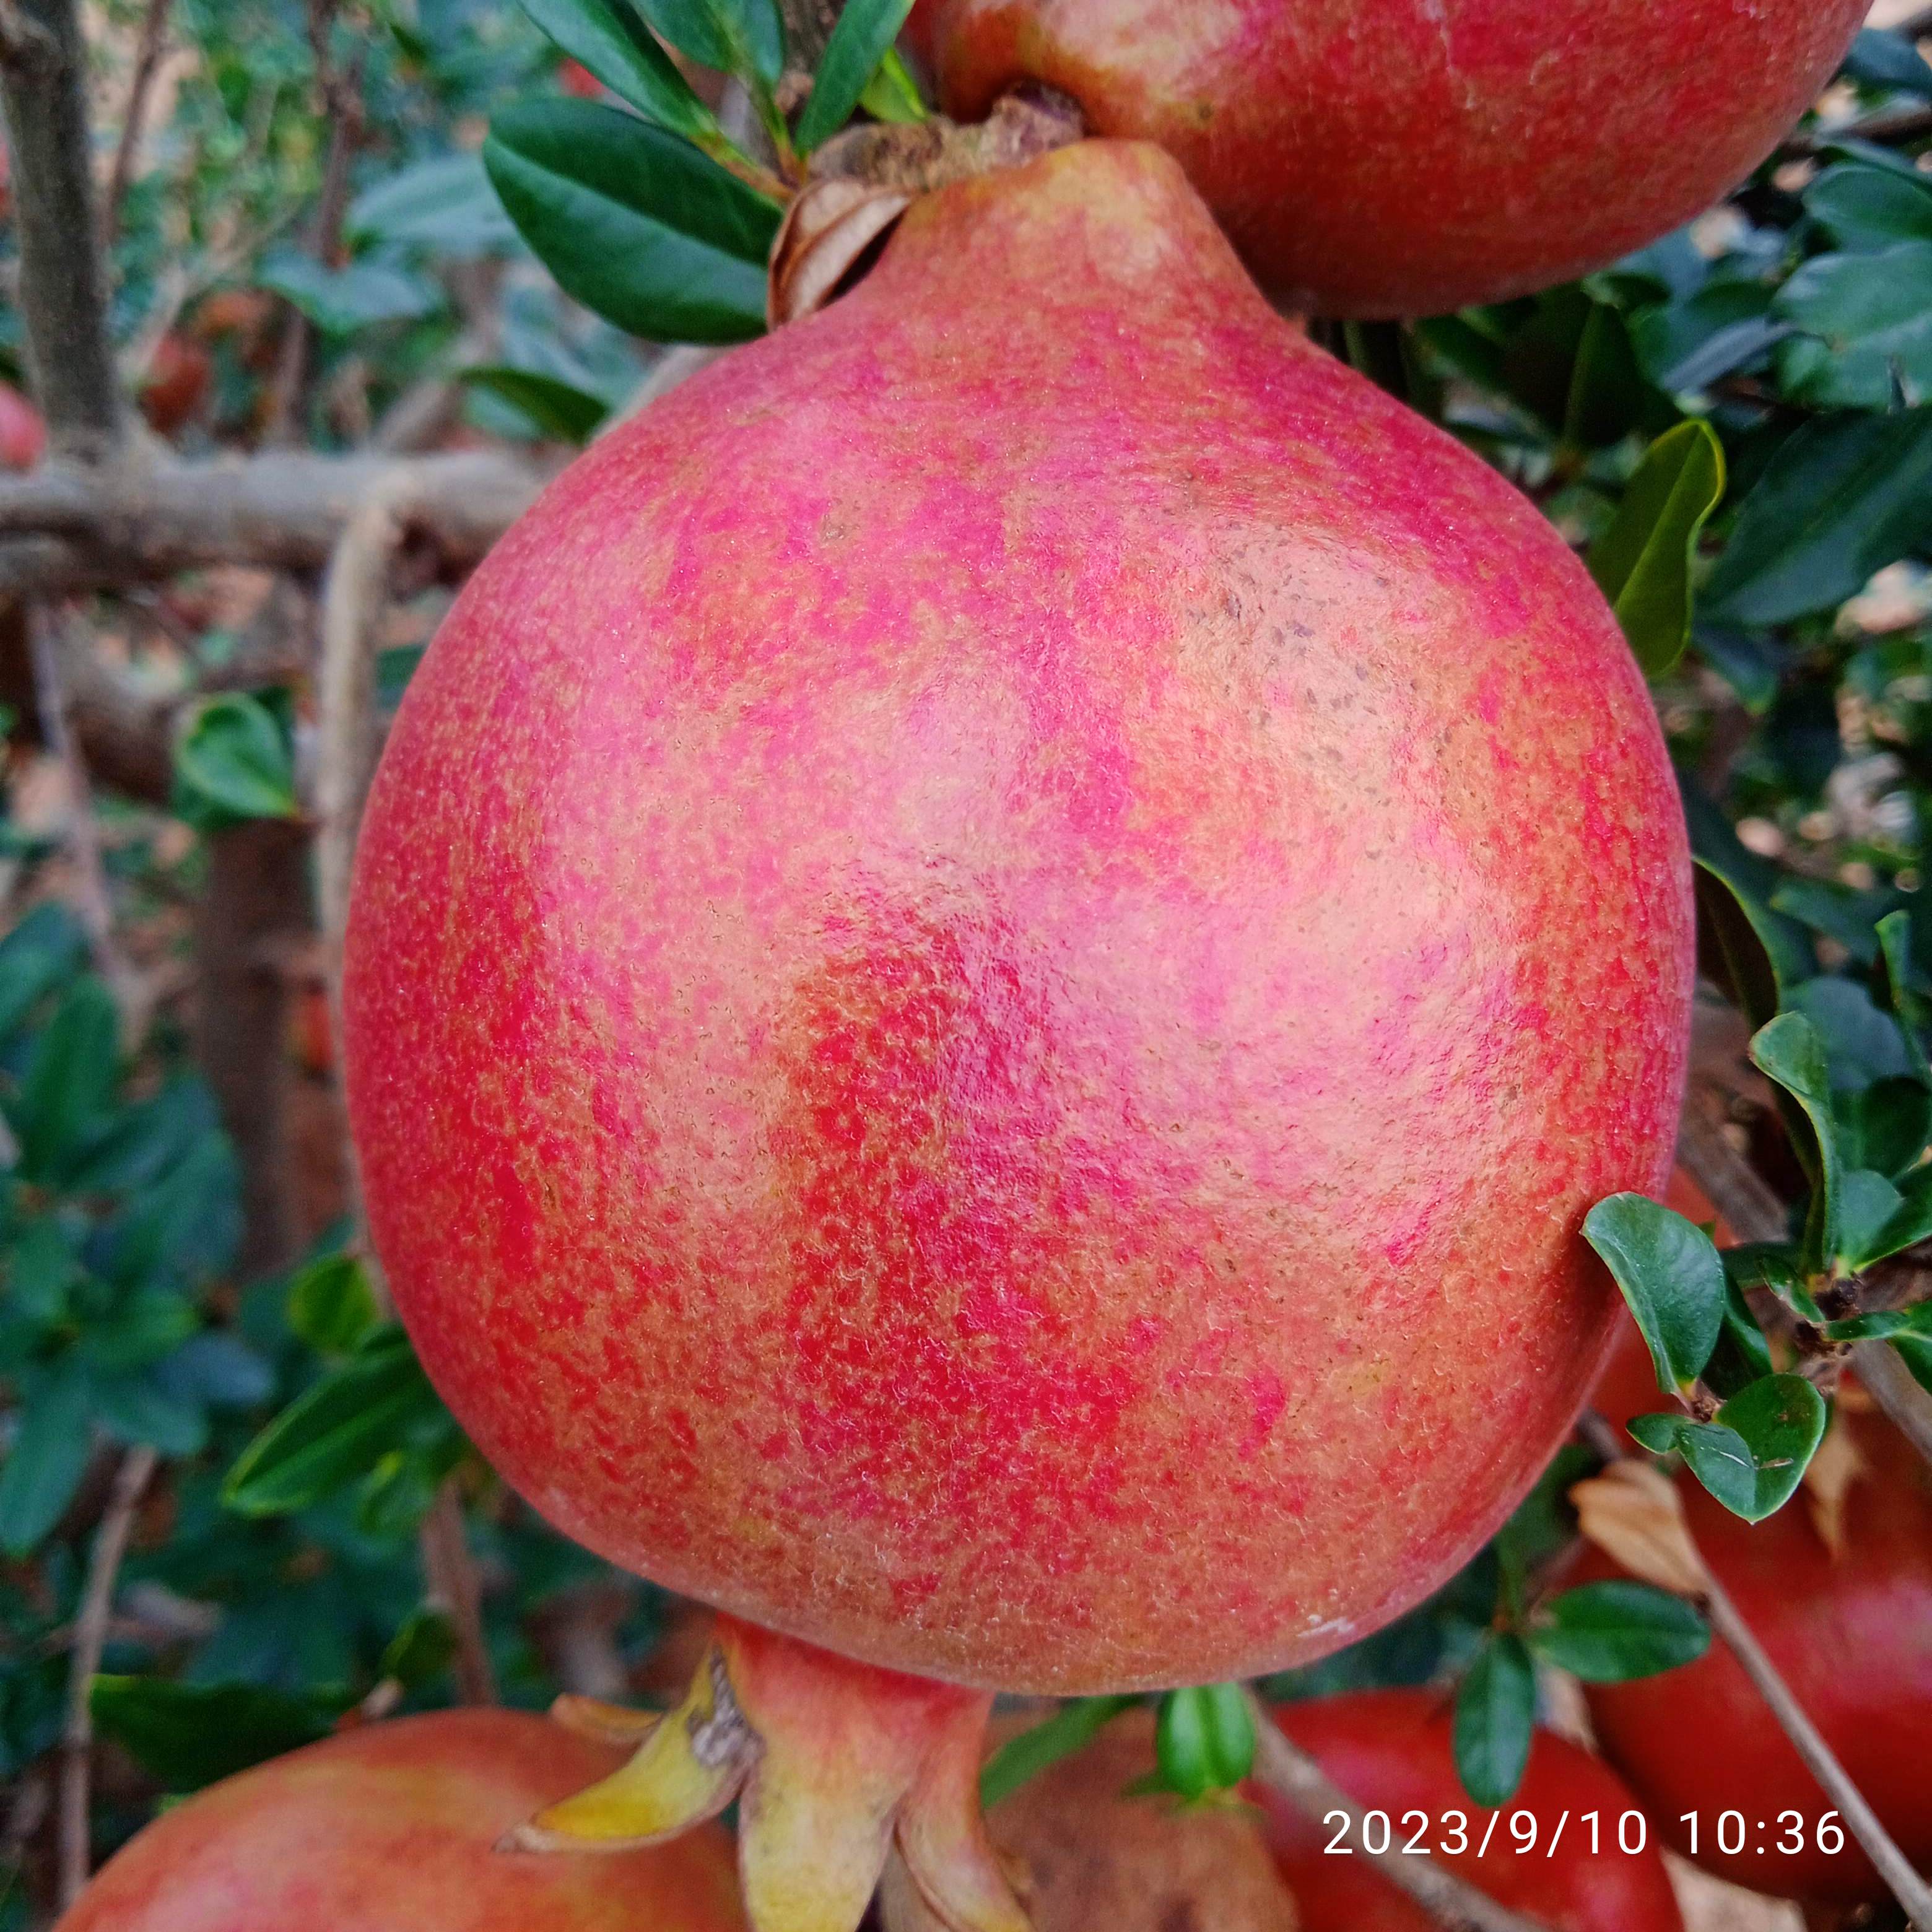
Label: Healthy